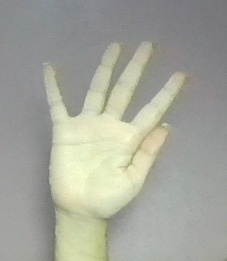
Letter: sheen